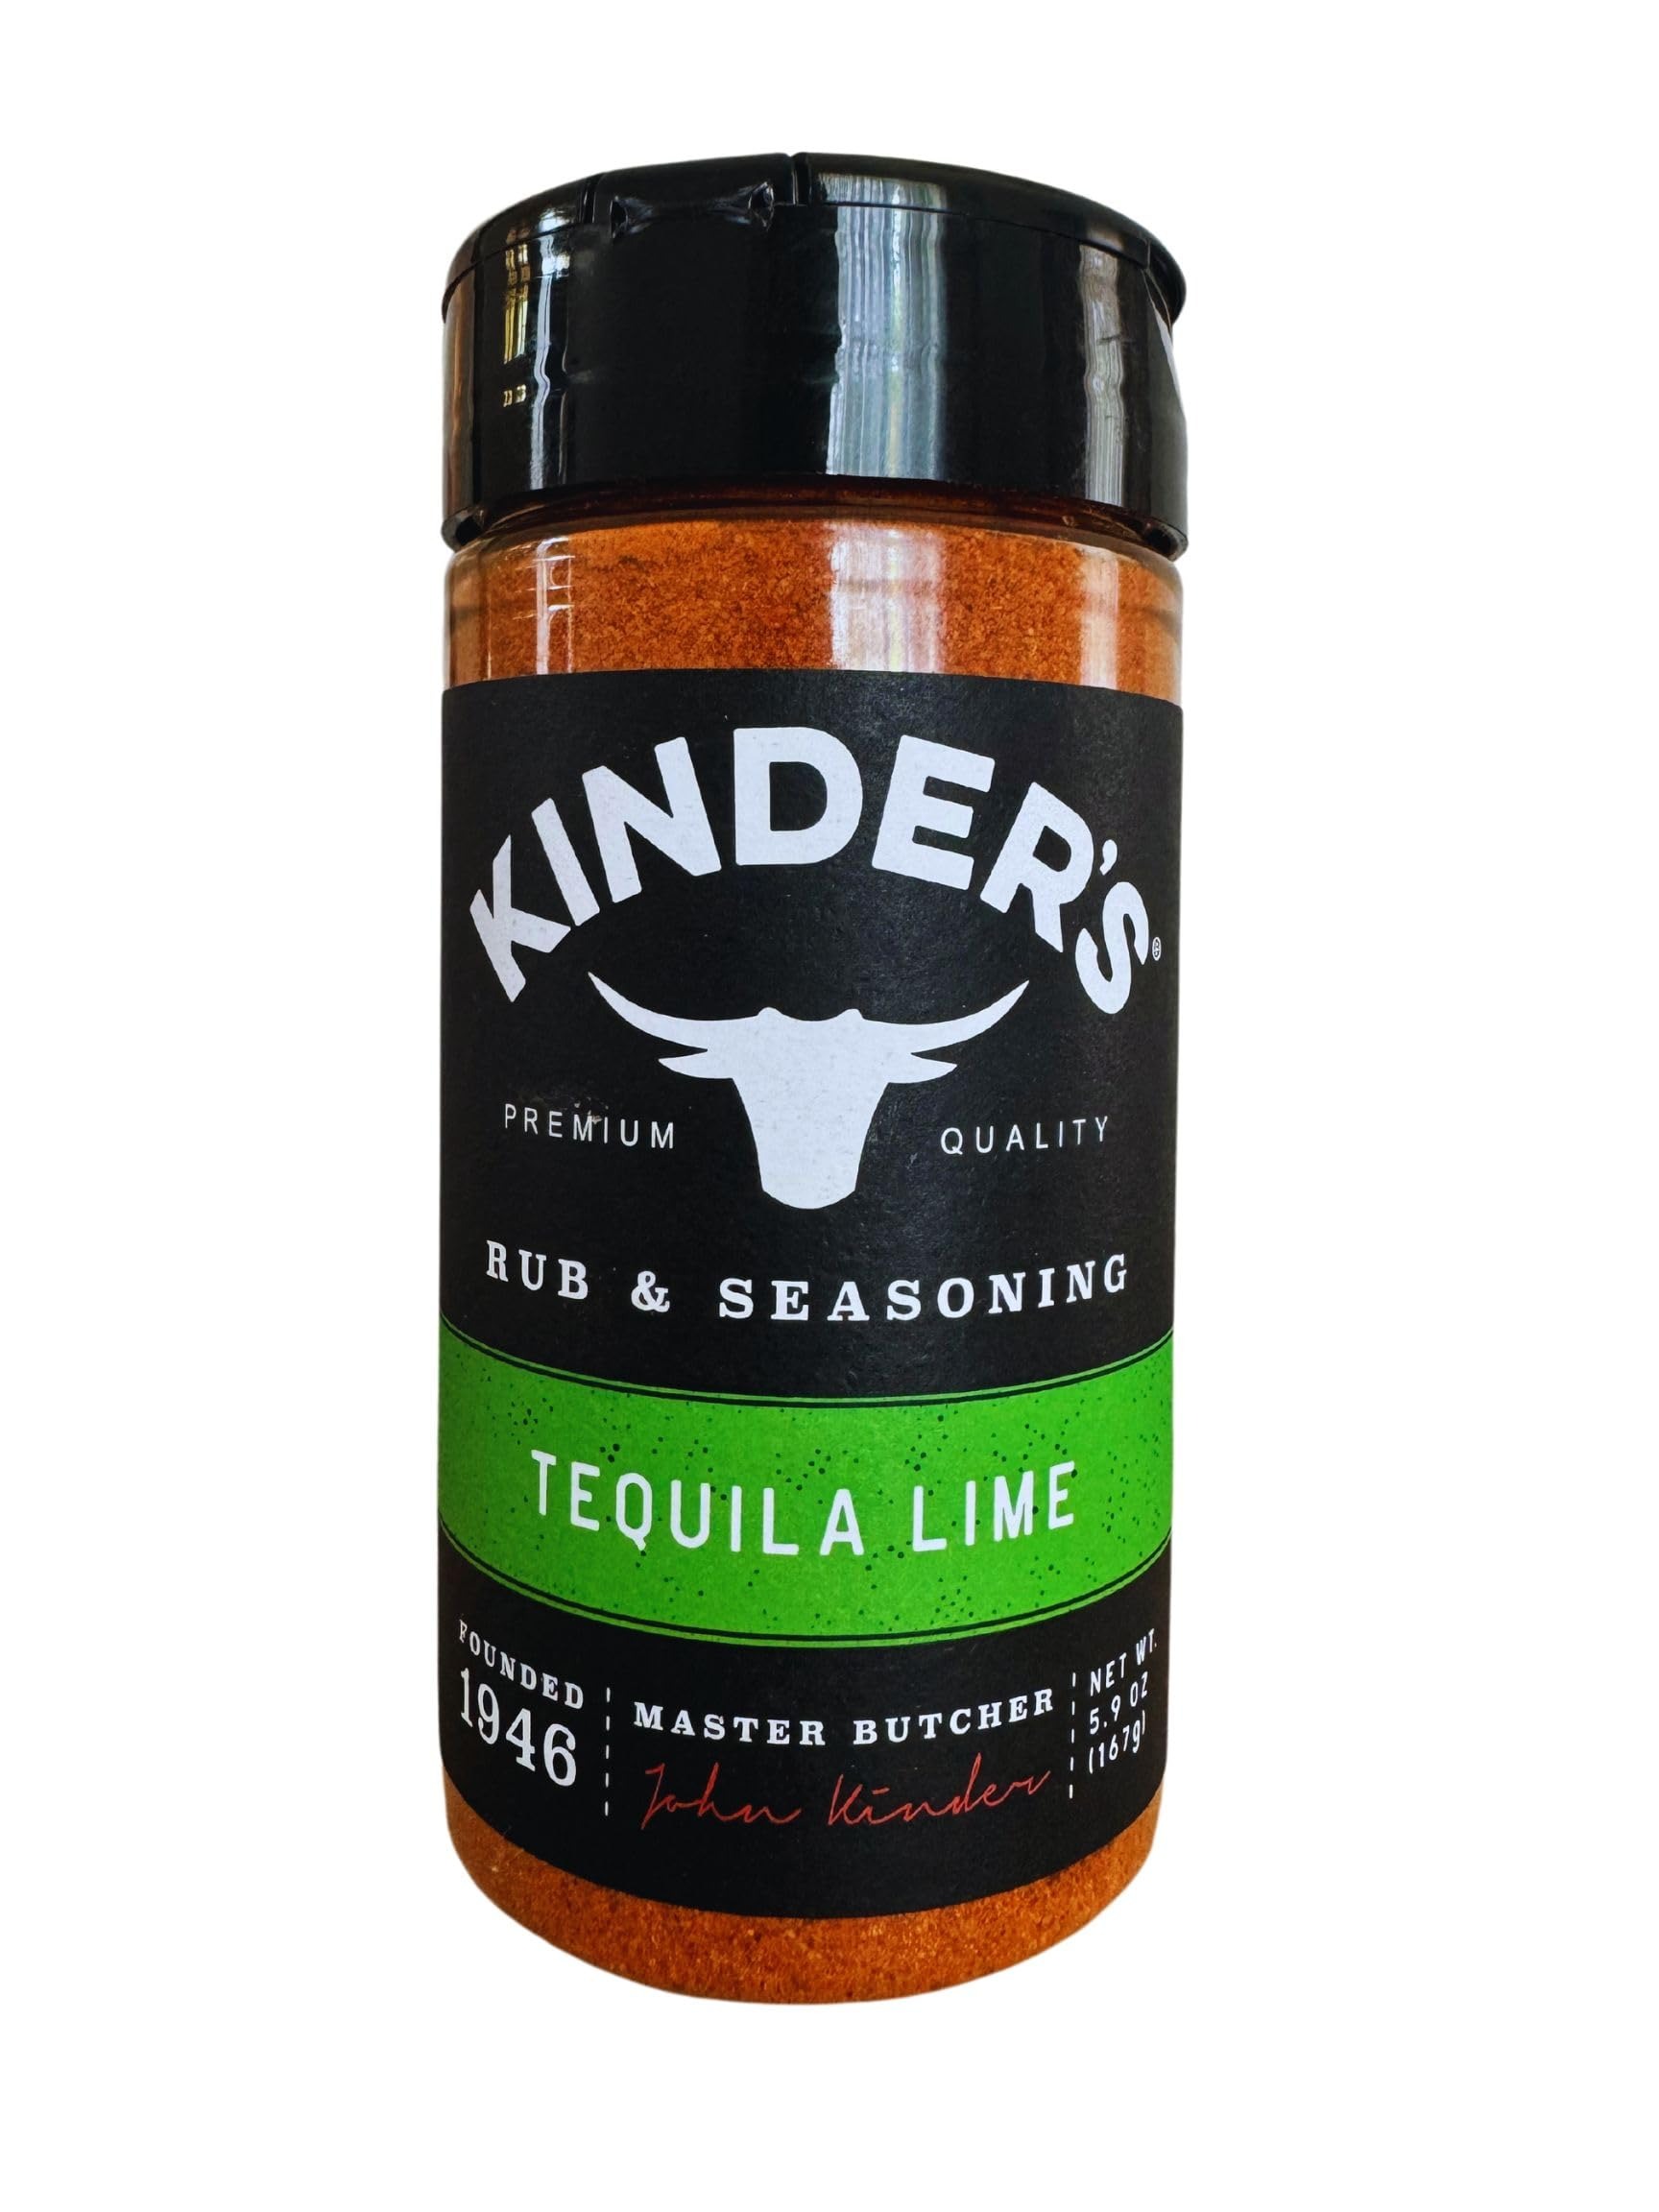
Item Name: Kinder's Tequila Lime Seasoning, 5.9 oz Bottle
Bullet Point 1: FLAVOR YOUR WAY: Kinder's Tequila Lime Seasoning adds a kick of zesty lime and subtle agave flavor to tacos, grilled meats and veggies, seafood and more
Bullet Point 2: NATURAL INGREDIENTS: Made with real lime juice and agave nectar for authentic Mexican flavors, plus salt to enhance and balance the taste
Bullet Point 3: VERSATILE SEASONING: Sprinkle onto tacos, fajitas, grilled chicken or fish, veggies, soups and more for a burst of bright citrus and herbaceous tequila flavor
Bullet Point 4: SMALL BATCH CRAFTED: Artisan crafted in small batches using premium lime juice and blue agave nectar for bold yet balanced lime and tequila flavors
Bullet Point 5: ONE OUNCE JAR: Convenient 1 oz glass jar fits easily in your pantry or kitchen cabinet for grabbing a pinch to perk up favorite recipes
Product Description: Kinder's Tequila Lime Seasoning is a versatile seasoning blend that adds instant flavor to any dish. With a lively zest of lime and subtle hint of tequila, just a sprinkle brings bold southwestern flair. Whether sprinkled on grilled meats and vegetables, mixed into guacamole or salsa, or rimming the edge of margarita glasses, its unique flavor profile punches up flavors with every use. The 1oz bottle fits perfectly in your pantry for whenever spontaneous cooking strikes. With no added salt or preservatives, it's simple and clean ingredient list allows the natural flavors of lime and tequila to shine through. Add a pinch and transport your tastebuds to vibrant beachside cantinas with every bite.
Value: 5.9
Unit: Ounce

Price: 4.97